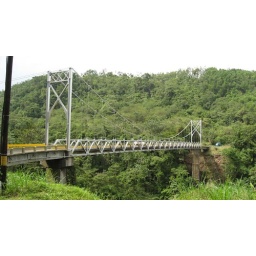
This bridge forged a valley in the road to La Fortuna